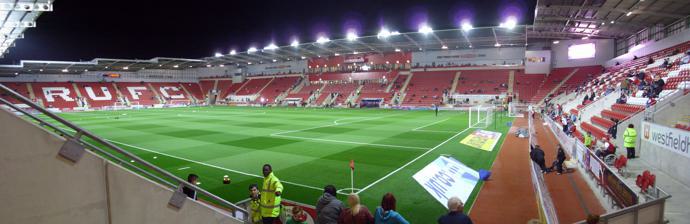
Building: New York Stadium
Country: United Kingdom
Year built: 2012
Football stadium in England Not to be confused with New York City FC stadium . New York Stadium Location New York Stadium New York Way Rotherham S60 1FJ Public transit Rotherham Central (0.4 mi) Owner Rotherham United F.C. Operator Rotherham United F.C. Capacity 12,021 Surface Grass Construction Broke ground 16 June 2011 Built Planning permission granted, 2010 Opened 19 July 2012 Construction cost £20 million Architect S&P Architects and 3E Consulting Engineers General contractor Gleeds and GMI Construction Tenants Rotherham United F.C. (2012–present) Website www .newyorkstadium .net The New York Stadium , currently known as the AESSEAL New York Stadium for sponsorship reasons, is a football stadium in Rotherham , South Yorkshire , England. Opened in July 2012, it is the home ground of Rotherham United Football Club , with a capacity of 12,021. Historically the land that the stadium is situated on was called New York and is referenced in many maps up to around the 1980s, although it is said that the name is inspired by the Guest and Chrimes company which previously occupied the site for nearly 150 years. Guest and Chrimes manufactured a brass stop tap that was and still is in use in many fire hydrants worldwide, many hydrant covers have the foundry's name on them along with the towns name, the stop taps are also said to be used in the famous red fire hydrants of New York City. Known colloquially as the NYS, it hosted several matches during the UEFA Women's Euro 2022 . History Rotherham United announced their intention to construct a new community stadium when they moved away from Millmoor to the Don Valley Stadium in May 2008 after a dispute with the ground owner Ken Booth. In January 2010 the club purchased the former site of the Guest and Chrimes Foundry to be used for the new stadium. Outline planning permission for the stadium was granted in November 2010, and the first images were sketched shortly after. The name of the stadium was announced as the 'New York Stadium' on 19 December 2011, chosen ahead of 'The Foundry' and 'The Waterfront Stadium'. The reason for the name is that the area of land that the stadium lies upon is called 'New York' and it was thought that it would be better to name the stadium after history and/or where the stadium is situated, like nearby stadiums Bramall Lane and Hillsborough . Also Guest and Chrimes used to make fire hydrants for New York City. Chairman Tony Stewart also hoped that the name could bring investment from New York City or further afield, as the New York Yankees chairman had recently said that he wanted to invest in an English football team. Construction started in June 2011 and the stadium was officially opened by Prince Edward, Duke of Kent on 12 March 2012. The first game played at the stadium was a pre-season match between Rotherham and Barnsley , held on 21 July 2012. The Millers won 2–1; the first goal in the stadium was scored by Jacob Mellis of Barnsley, and David Noble scored Rotherham's first goal in their new home. The New York Stadium made its league debut on 18 August 2012, in which Rotherham beat Burton Albion 3–0, Daniel Nardiello scoring the first competitive goal at the ground. The naming rights to the stadium were announced as having been bought by local company AESSEAL, in a press conference on 21 November 2014. Club chairman Tony Stewart said the deal was worth six figures annually. It was also suggested as being the biggest sponsorship deal of the club's history. Other sporting events England women's national team On 8 April 2016, England women's national football team played a UEFA Women's Euro 2017 qualifying match versus Belgium at the stadium in front of 10,550 spectators. The stadium has also gone on to host further England women's team games after the success of the first game again attracting large full house crowds. UEFA Women's Euro 2022 The stadium hosted several matches as part of the UEFA Women's Euro 2022 . It was used to host Group D matches, alongside the Academy Stadium , and a quarter-final. Date Home Away Result Attendance Stage 10 July 2022 France Italy 5–1 8,541 UEFA Women's Euro 2022 Group D 14 July 2022 France Belgium 2–1 8,173 UEFA Women's Euro 2022 Group D 18 July 2022 Iceland France 1–1 7,392 UEFA Women's Euro 2022 Group D 23 July 2022 France Netherlands 1–0 ( a.e.t ) 9,764 UEFA Women's Euro 2022 Quarter Final England men's youth team Several of England's youth teams have hosted fixtures at the stadium including the Under 19’s 3–0 win over Italy in 2014 to a large crowd. The stadium has also hosted the Under 20s team as well. Design The stadium has a 12,000 all-seated capacity, with the option to be able to increase the stadium's capacity if needed. [ failed verification ] It cost approximately £17 million to construct. The stadium includes The 1925 Club, a corporate hospitality suite. Local businesses such as Norton Finance and Premier Hytemp were some of the first members. At the beginning of the 2014–15 season, a large video screen was installed in the north west corner of the stadium. Stands The north stand North Stand The North Stand, known as the KCM Recycling Stand for sponsorship reasons, and often referred to as the New Tivoli, is the kop stand of the stadium. It holds 2,000 home fans, and has the lettering of the club's initials in white across it. The stand is located behind one of the goals, opposite the away end. West Stand The West Stand, known as the Eric Twigg Foods Pukka Pies Stand for sponsorship reasons, is the main stand of the stadium. It features the executive 1925 Lounge, and is the stand the players walk through when entering the field of play. It holds 4,000 home fans. East Stand The East Stand, known as the Ben Bennett Family Stand, is the stadium's family stand. It holds 4,000 home fans, as well as two built-in balcony-type structures for disabled people. Rotherham vs Barnsley – First ever game at the New York Stadium, 21 July 2012 South Stand The South Stand, known as the Mears Stand, is a 2,000-seater away stand. It is located behind a goal, with the family stand to the right, the main stand to the left, and the kop directly opposite. Records Record attendance: 11,541 v. Sheffield Wednesday , 2 March 2024 References